Aldgate

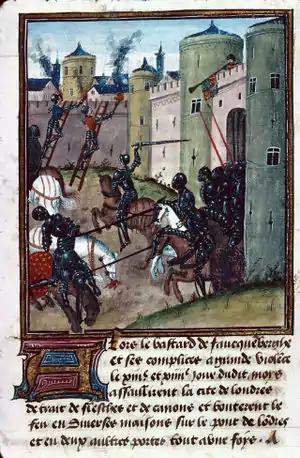
Yorkist defenders sally from Aldgate, 1471

It has been argued that Aldgate's defenders deliberately allowed the vanguard of Fauconberg's men to through the gate in order that the portcullis could be lowered behind them; allowing the defenders to trap and defeat in detail that proportion of the attackers.